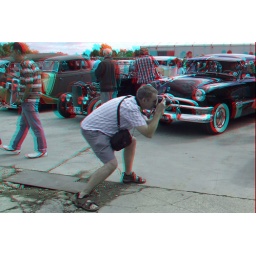
snapping the cars Shoreham aircraft museum @ ruxley manor in anaglyph 3D stereo red cyan glasses to view